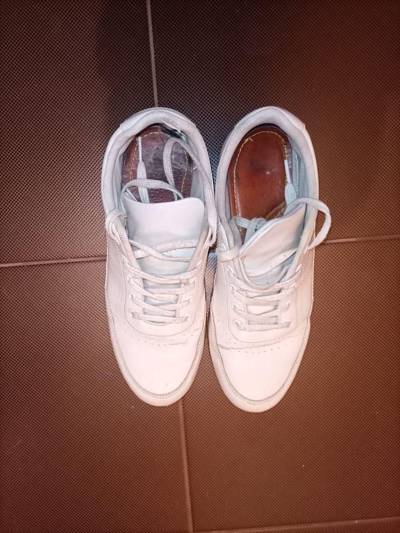
Waste category: shoes